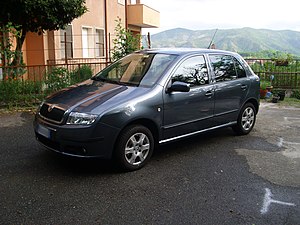
Škoda Fabia / 6Y (1999−2007)
Škoda Fabia 2004−2007
Škoda Fabia er en minibil produceret af Škoda Auto siden 1999. Det er afløseren for Škoda Felicia, som udgik i 2001. Fabiaen findes som hatchback, stationcar, sedan og varebil frem til 2007, hvor anden generation blev introduceret. Denne findes kun som hatchback, stationcar og varebil. Der er i øjeblikket ikke planlagt nogen sedanudgave af den nuværende Fabia. Fabia er baseret på samme platform som Volkswagen Polo og SEAT Ibiza.